Petaluma, California

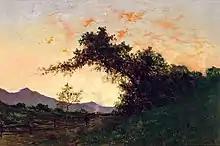
"Marin Sunset in Back of Petaluma" (1880s), by Jules Tavernier

One of the largest historic chicken processing plants still stands in the central area of town; this 1930s brick building is no longer used for the chicken industry, but is being evaluated for preservation and change of use. While it is no longer known as the Egg Capital of the World, Petaluma maintains a strong agricultural base today with dairy farms, olive groves, vineyards, and berry and vegetable farms.